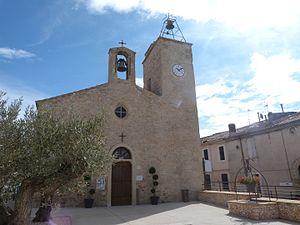
Place de l'Église, Uchaud, Gard
Uchaud est une commune française située dans le département du Gard, en région Occitanie.